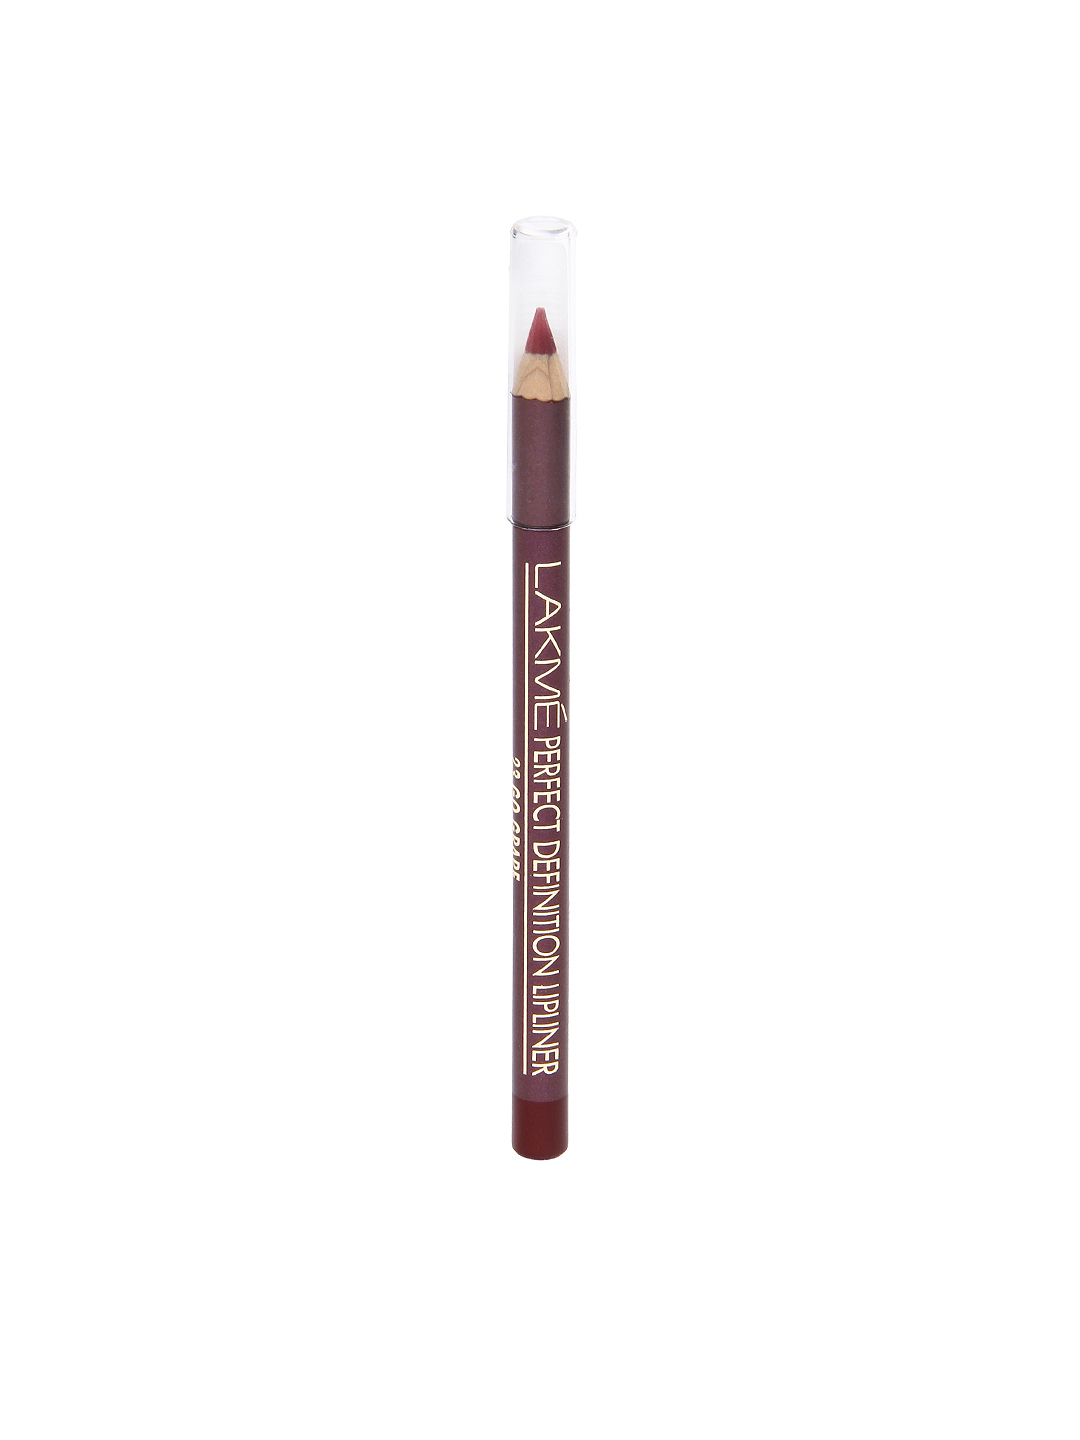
Lakme Perfect Definition Go Grape Lip Liner 23
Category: Personal Care / Lips / Lip Liner
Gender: Women
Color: Maroon
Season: Spring 2017
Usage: Casual